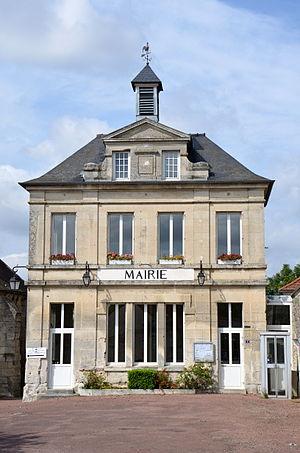
Mairie de Coyolles, Aisne, Picardie, France
Coyolles est une commune française située dans le département de l'Aisne, en région Hauts-de-France.